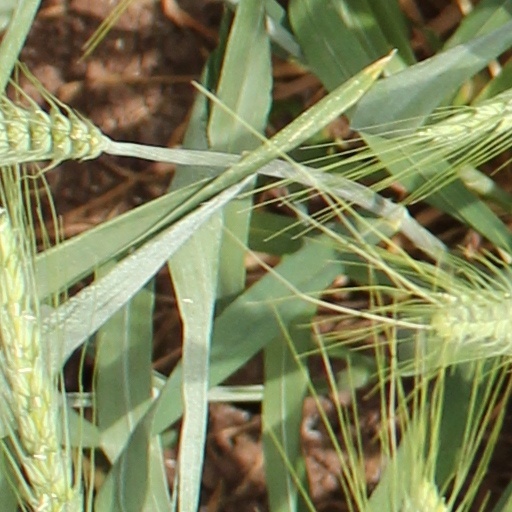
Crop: wheat